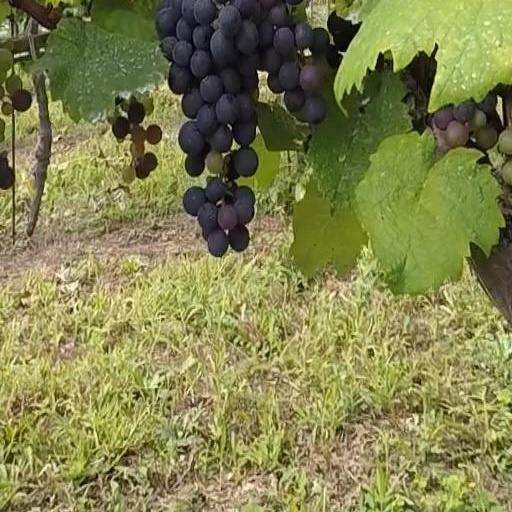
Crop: grape